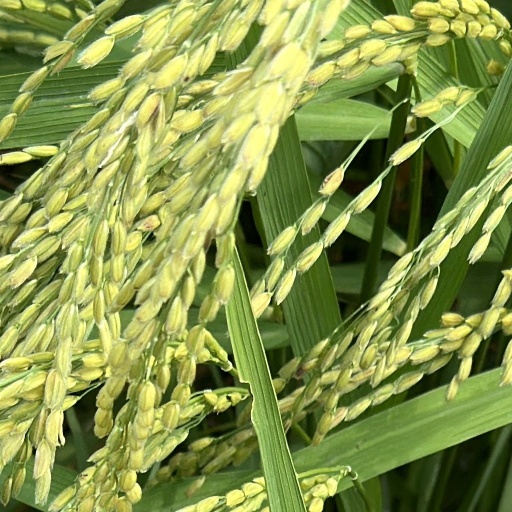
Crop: rice